Serhiy Zhadan

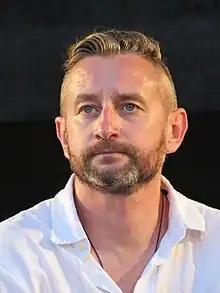
Zhadan in Warsaw, Poland (2022)

Serhiy Viktorovych Zhadan (born 23 August 1974 in Starobilsk, Luhansk oblast, Ukraine) is a Ukrainian writer, musician, translator, and social activist.